Johannistor (Jena)

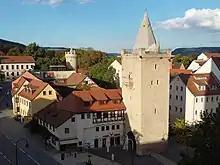
Aerial view, 2022

The Johannistor is the only remaining preserved city gate of the city of Jena, Thuringia, Germany. As part of the medieval city wall, it is connected to the Pulverturm (a tower, also preserved) via a reconstructed walkway. The outer gate remained in existence until the beginning of the nineteenth century, when it was demolished as a result of increasing traffic. Until the houses lining the south side of Johannisstrasse were demolished in 1968, the Johannistor remained the only western entrance to the old town of Jena.